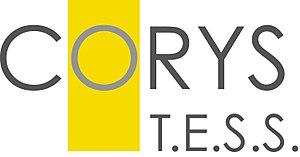
Logo de 1997 à 2013
Corys est une société française située sur le polygone scientifique de Grenoble. Fondée en 1997, elle fait partie des fournisseurs mondiaux de simulateurs de formation et d’ingénierie dans les domaines du transport ferroviaire, de l’énergie et de l'industrie des hydrocarbures.